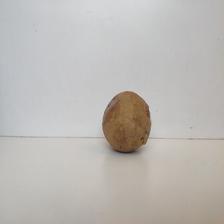
Size: Spoiled